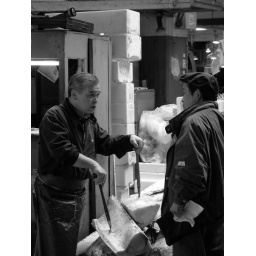
Tsukiji fish market in the morning.